Gateway Motorsports Park

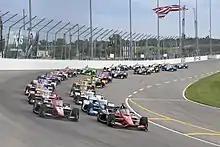
The start of the 2022 Bommarito Automotive Group 500 presented by Axalta and Valvoline

The oval is a favorite for many fans and racers alike due to the unique shape and different degrees of banking in each corner. The backstretch is confined to run parallel with Illinois Route 203, making Turns 1 & 2 a tighter radius than Turns 3 & 4. Turns 1 & 2 have similar characteristics to New Hampshire Motor Speedway while Turns 3 & 4 are similar to Phoenix Raceway. The track's egg shape mimics the legendary Darlington Raceway and Mobility Resort Motegi race tracks.